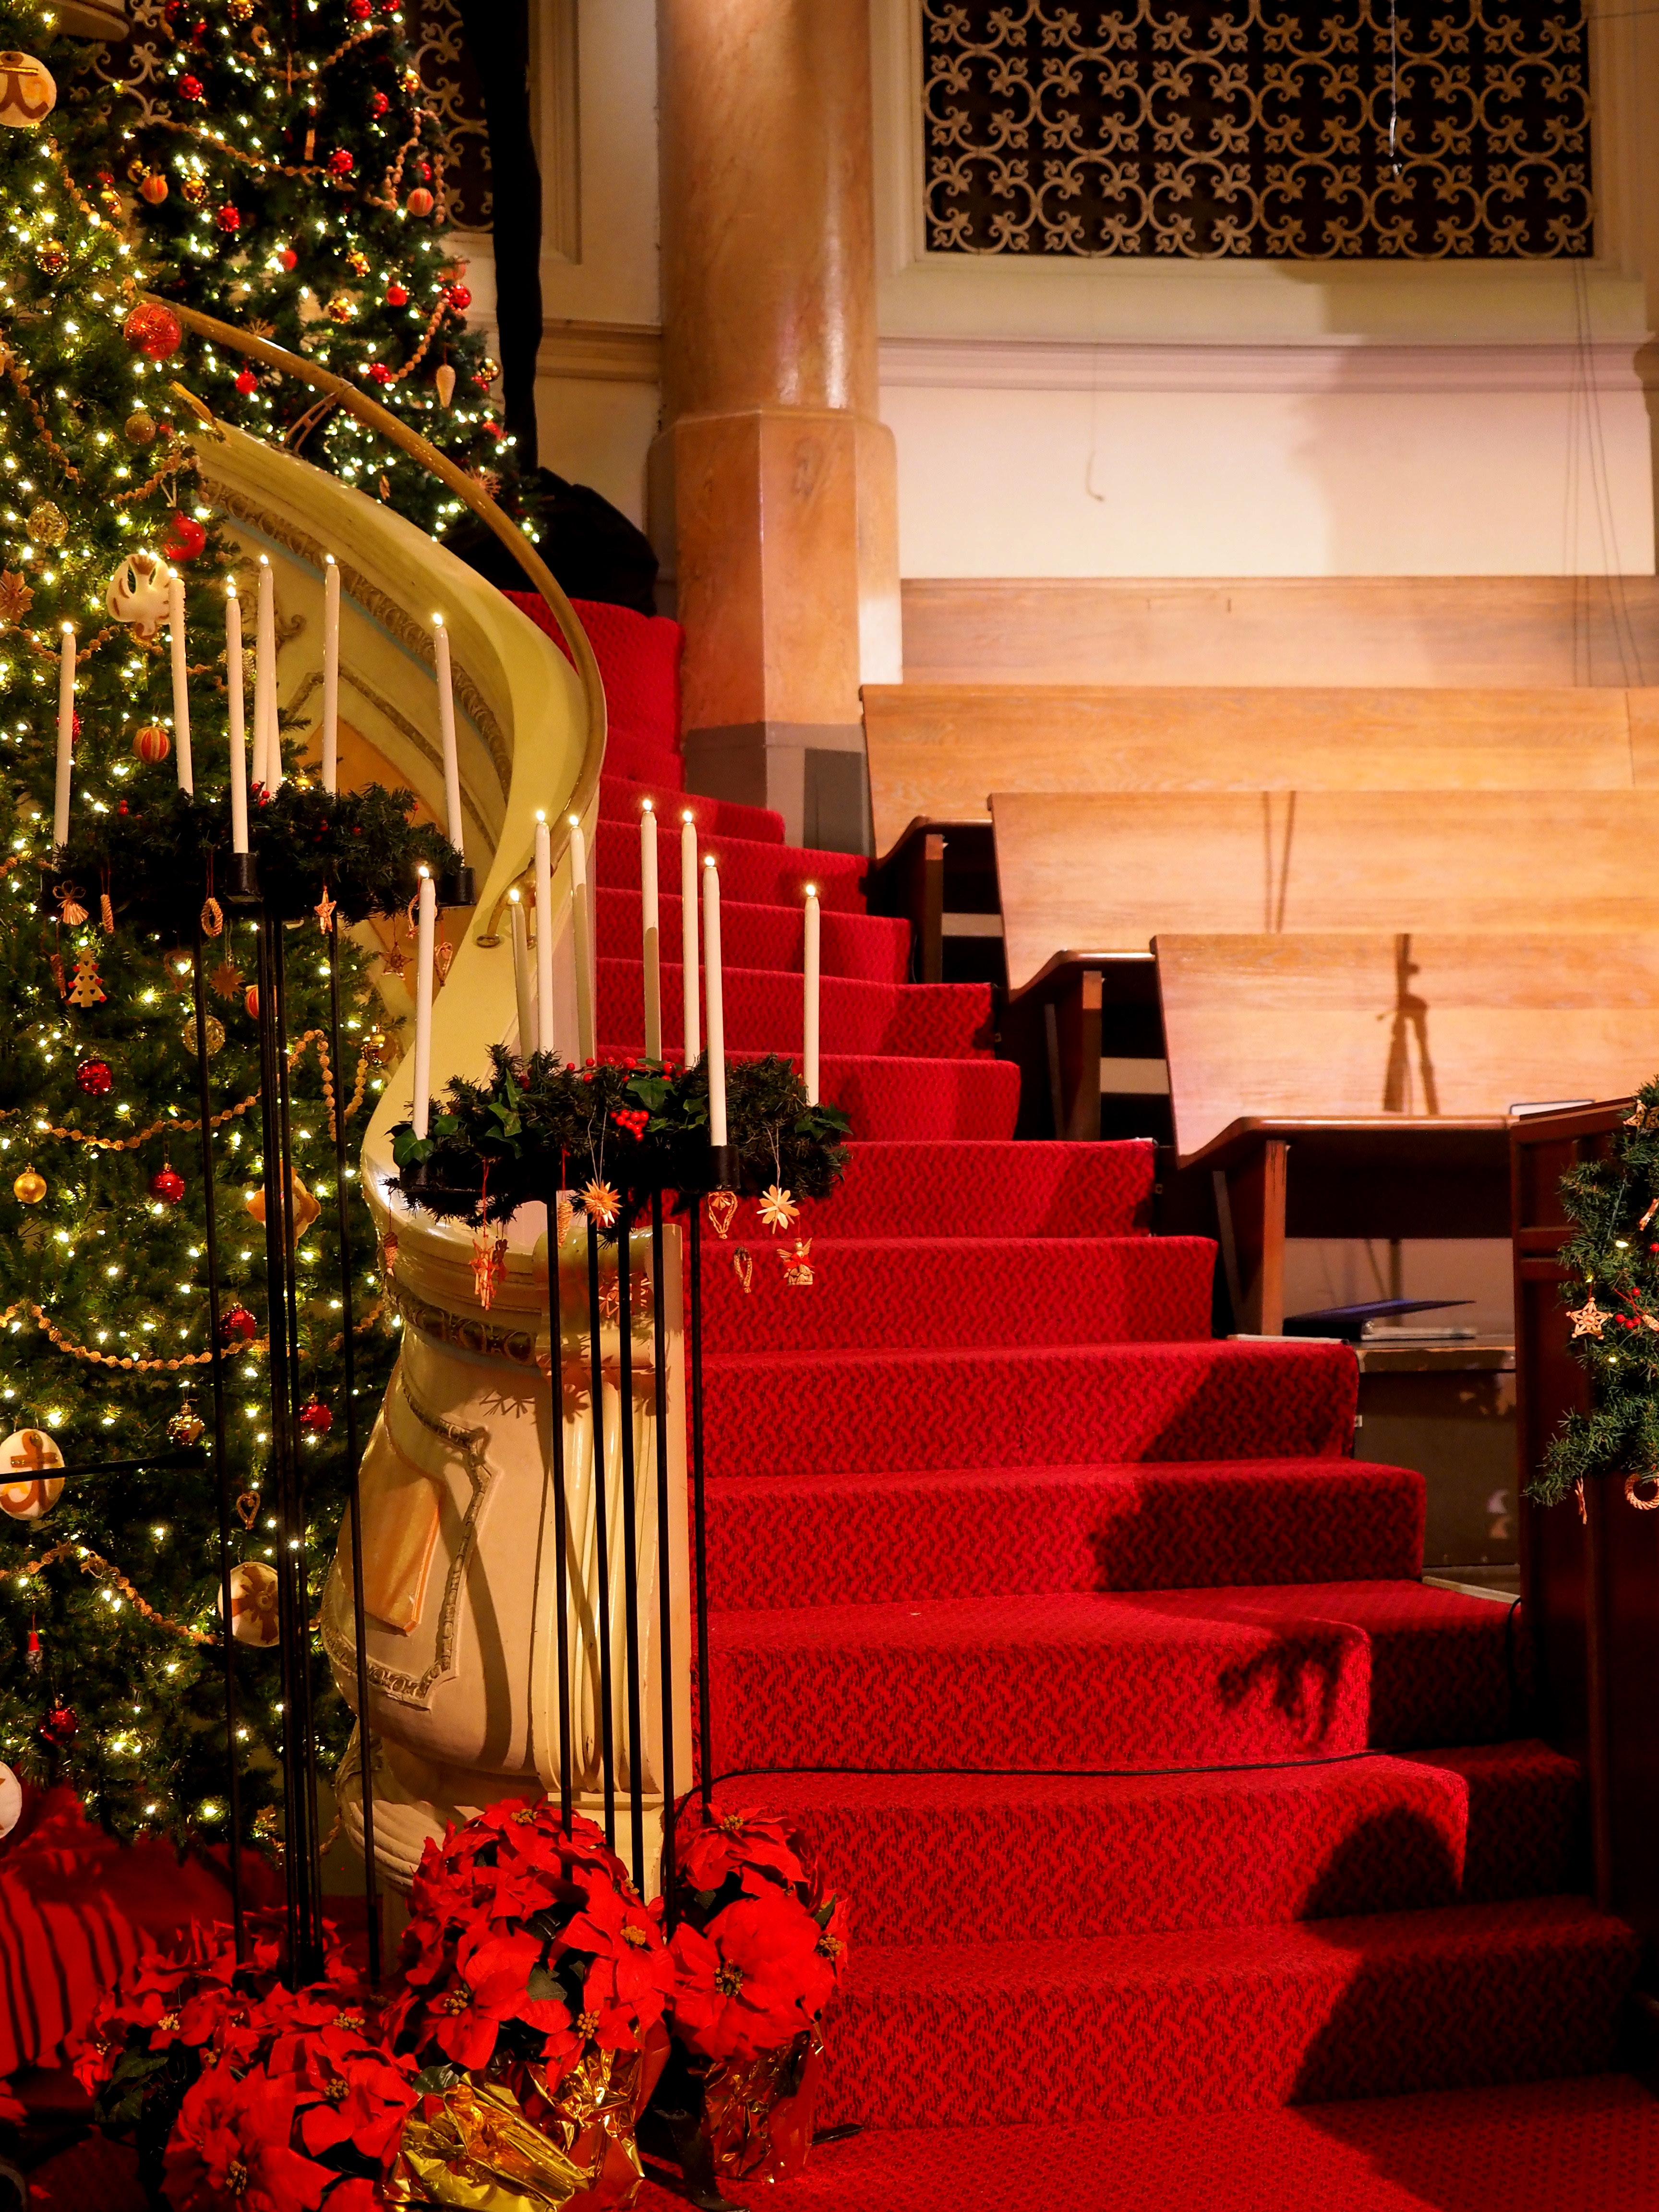
function hall, flower, aisle, christmas decoration, christmas, ceremony, lighting, interior design, home, event, decor, tradition, flooring, stairs, christmas tree, wood, holiday, evening, ballroom, lobby, floristry